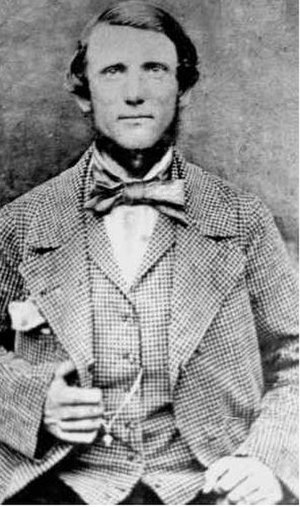
The Open Championship 1875
Mesterskabet blev for fjerde gang vundet af Willie Park, Sr.
The Open Championship 1875 var en golfturnering afholdt i Prestwick Golf Club i Prestwick, Skotland fredag den 10. september 1875 og arrangeret i fællesskab af Prestwick Golf Club, Royal and Ancient Golf Club of St Andrews og Honourable Company of Edinburgh Golfers. Turneringen var den 15. udgave af The Open Championship, og det var 13. gang at Prestwick Golf Club lagde græs til mesterskabet. 18 spillere, 16 professionelle og to amatører, deltog i turneringen, som blev afviklet som en slagspilsturnering over tre runder på Prestwick Golf Clubs 12-hullersbane.